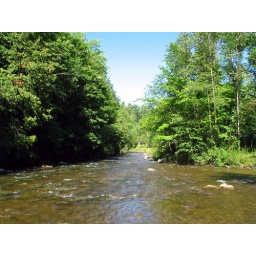
Someone put a chair in the river to sit on